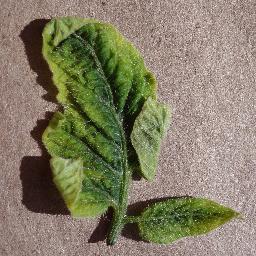
Label: Tomato___Tomato_Yellow_Leaf_Curl_Virus